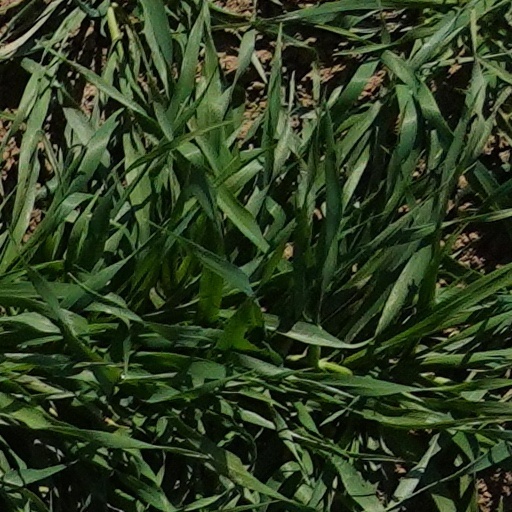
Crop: wheat